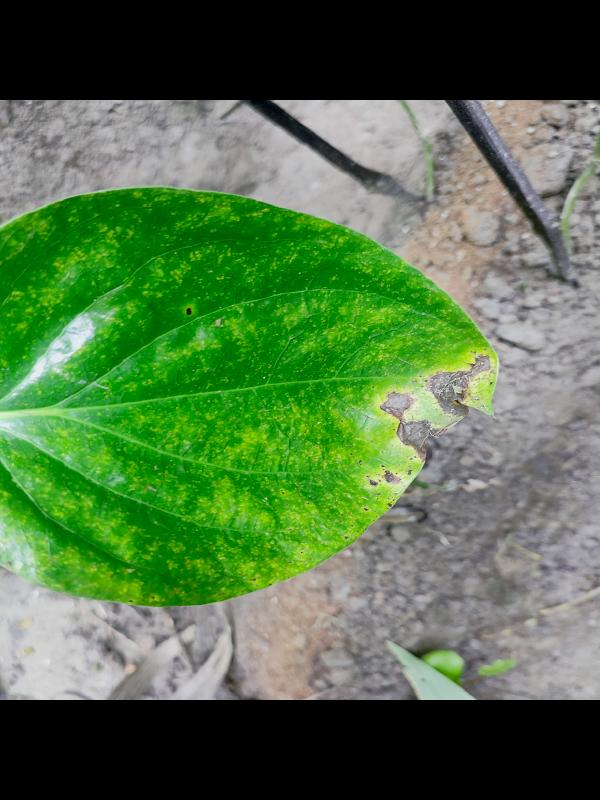
Label: Bacterial_Leaf_Disease